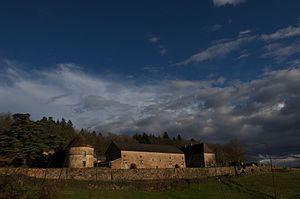
Dépendances féodales du château de Saulières Español: Dependencias feodales del castillo de Saulières
Le château de Saulières dans une orthographe vulgaire à la place de château de Solière, est une construction de style italien du XVIIIᵉ siècle. Propriété privée, le château ne se visite pas, mais est visible depuis la route.